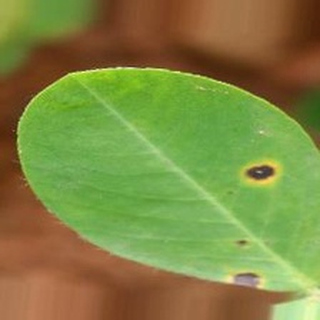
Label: groundnut_early_leaf_spot